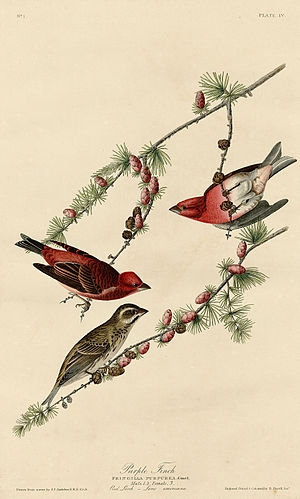
John James Audubon / Illustrationer fra Birds of America
John James Audubon var en amerikansk ornitolog og maler.